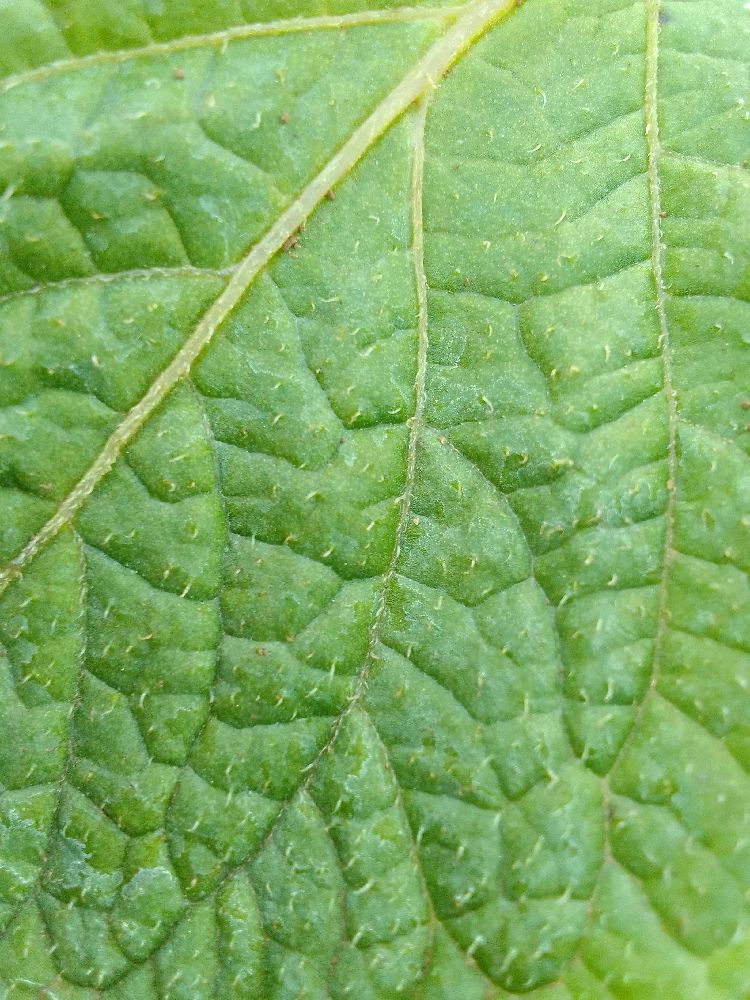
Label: Healthy